Space Bust-a-Move

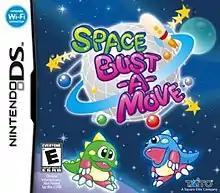
North American cover art

Space Bust-A-Move is a puzzle video game developed by Lancarse and published by Taito in Japan, and Square Enix worldwide for the Nintendo DS. It was first released in Japan under the title on December 18, 2008. It was later released in North America under the title "Space Bust-A-Move" on July 28, 2009, and in Europe under the title Puzzle Bobble Galaxy on August 28, 2009. As with "Arkanoid DS", "Space Invaders Extreme" and "Space Invaders Extreme 2", the game is compatible with Taito's paddle controller.